Housefly

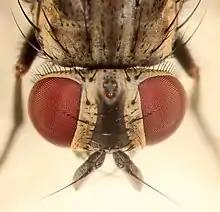
Head of a female housefly with two large compound eyes and three ocelli

Adult houseflies are usually long with a wingspan of . The females tend to be larger winged than males, while males have relatively longer legs. Females tend to vary more in size and there is geographic variation with larger individuals in higher latitudes. The head is strongly convex in front and flat and slightly conical behind. The pair of large compound eyes almost touch in the male, but are more widely separated in the female. They have three simple eyes (ocelli) and a pair of short antennae. Houseflies process visual information around seven times more quickly than humans, enabling them to identify and avoid attempts to catch or swat them, since they effectively see the human's movements in slow motion with their higher flicker fusion rate.